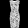
Label: Dress